Officer of the United States

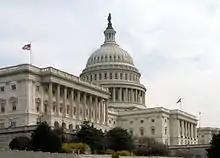
The Appointments Clause of the U.S. Constitution gives the U.S. Senate the right to confirm or reject the nomination of any officer of the United States.

... he shall nominate, and by and with the Advice and Consent of the Senate, shall appoint Ambassadors, other public Ministers and Consuls, Judges of the supreme Court, and all other Officers of the United States, whose Appointments are not herein otherwise provided for, and which shall be established by Law: but the Congress may by Law vest the Appointment of such inferior Officers as they think proper, in the President alone, in the Courts of Law, or in the Heads of Departments.